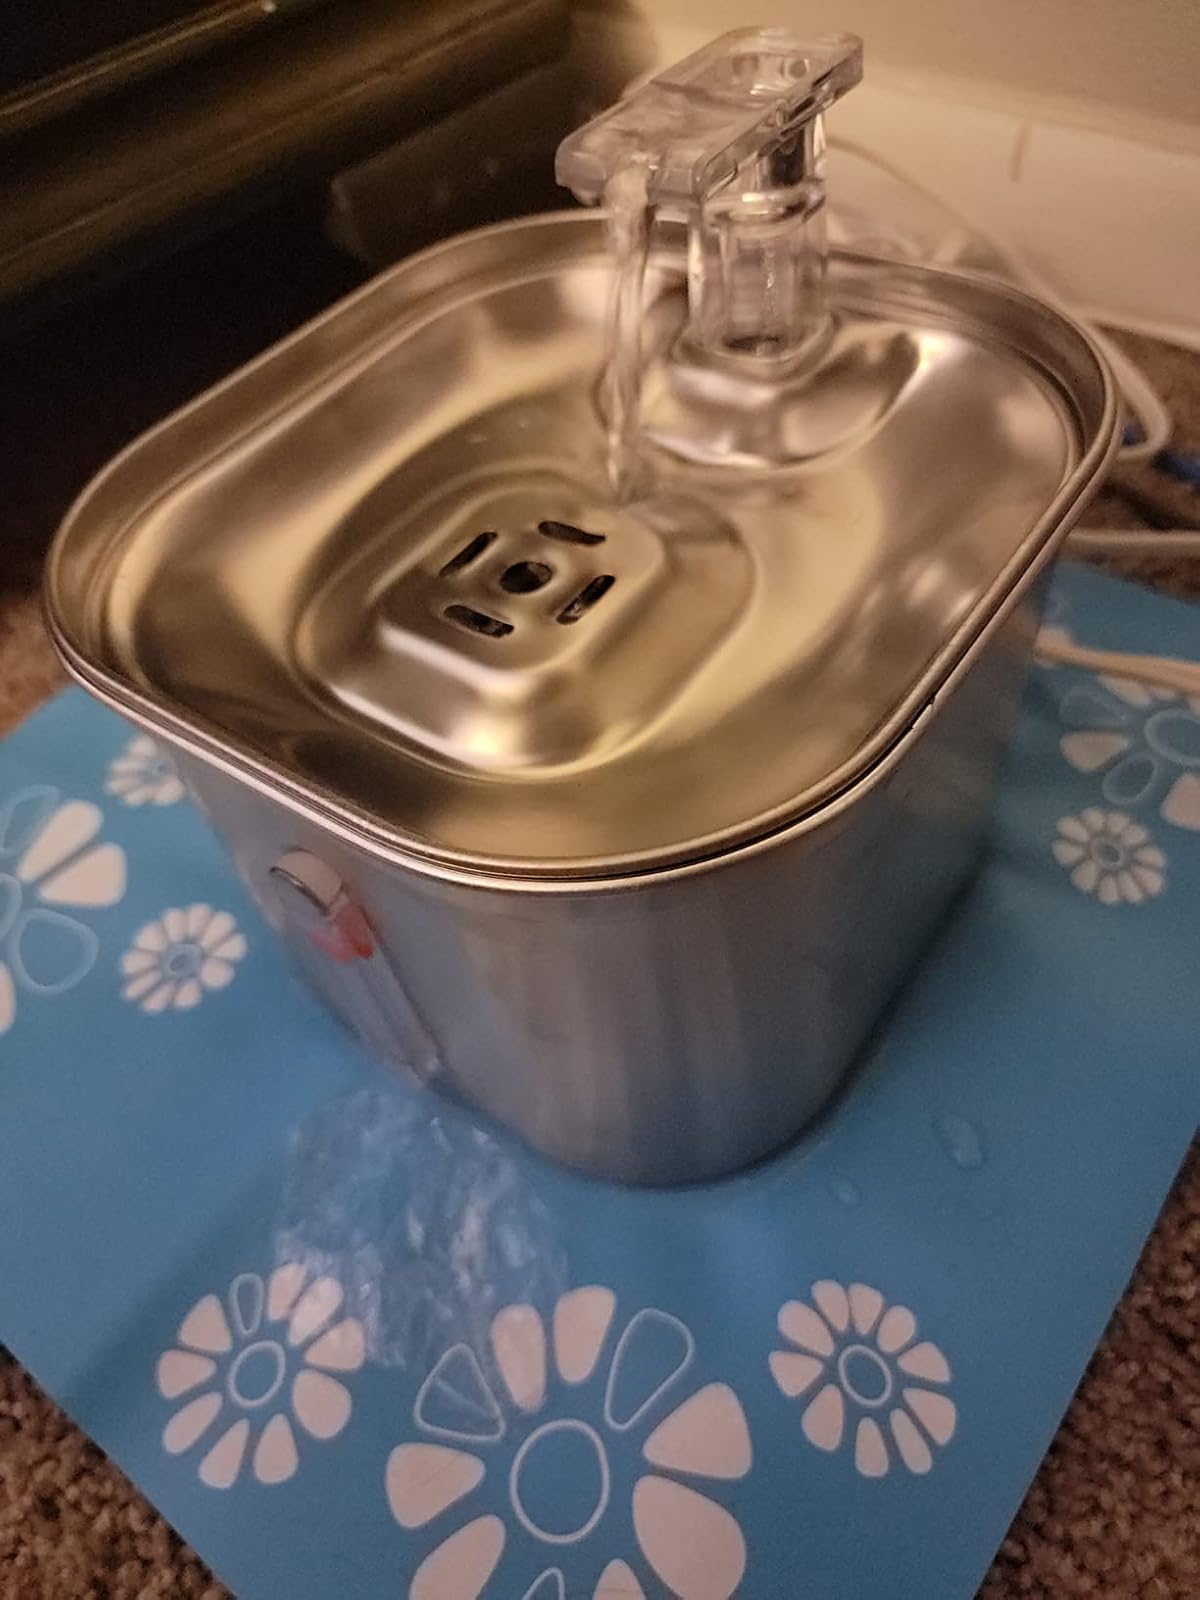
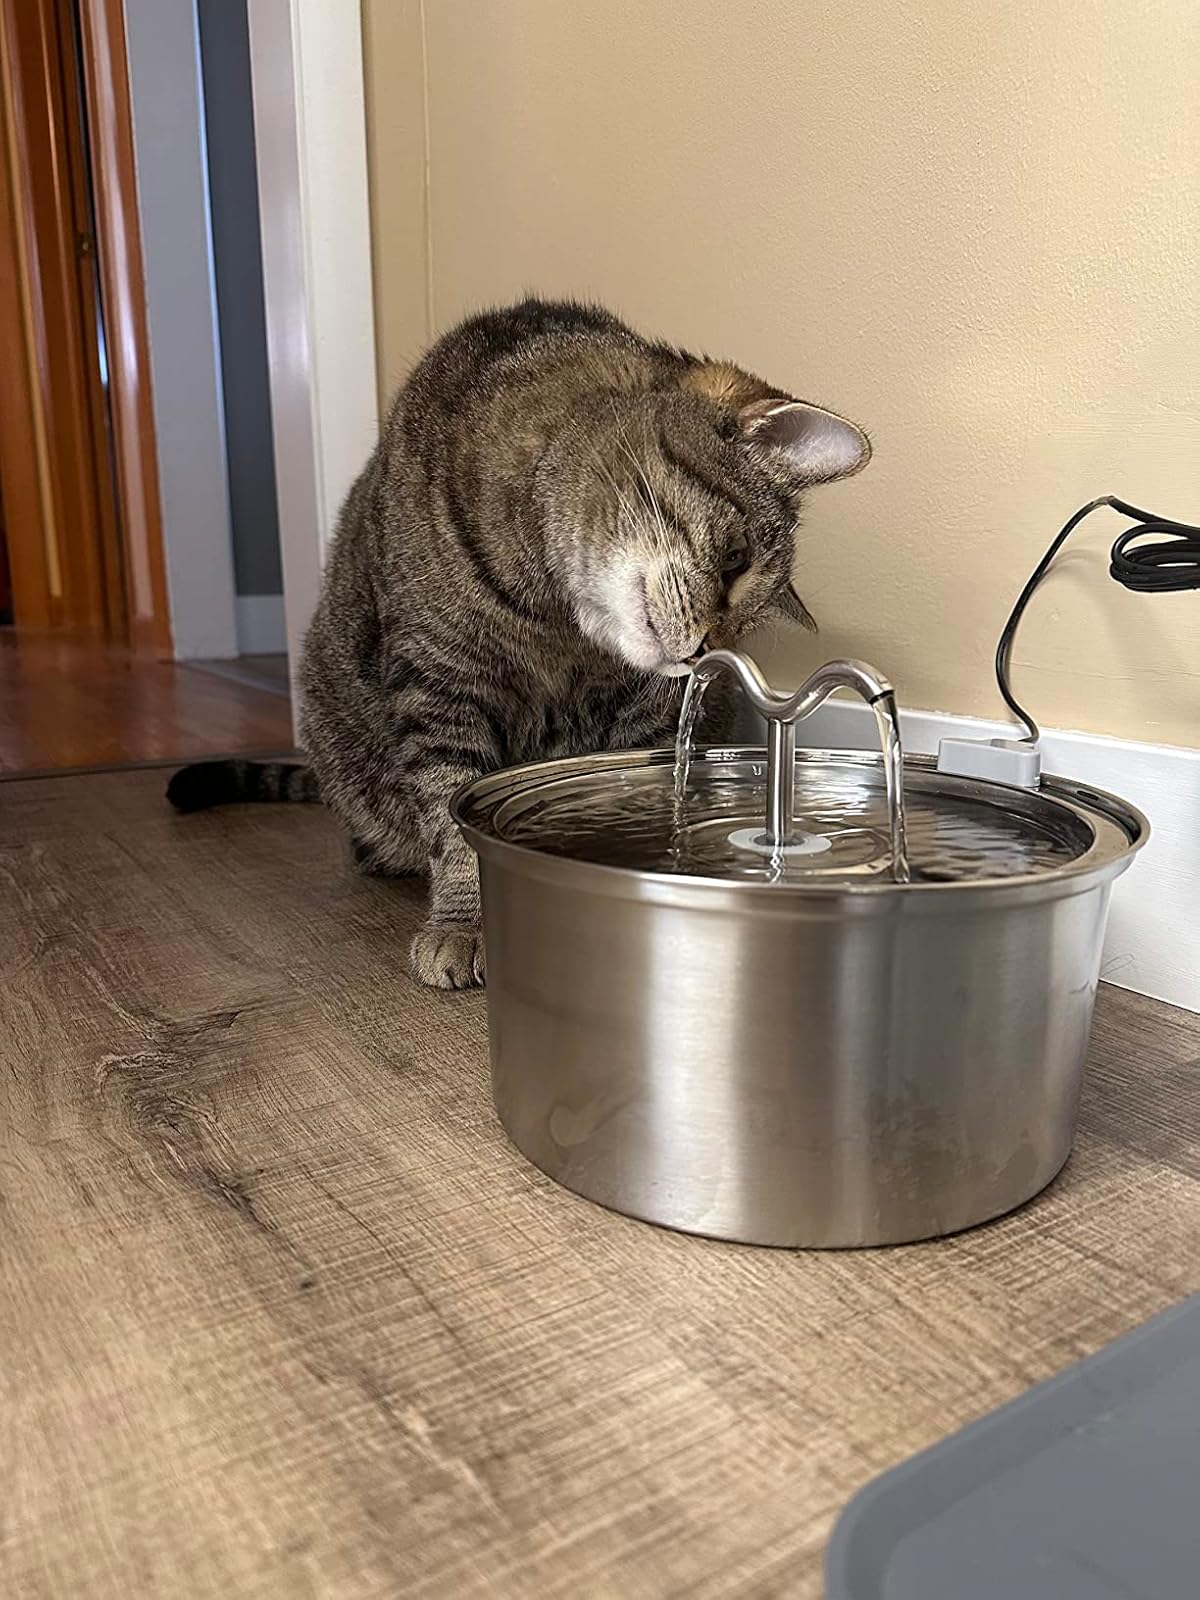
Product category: items_bowl
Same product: no